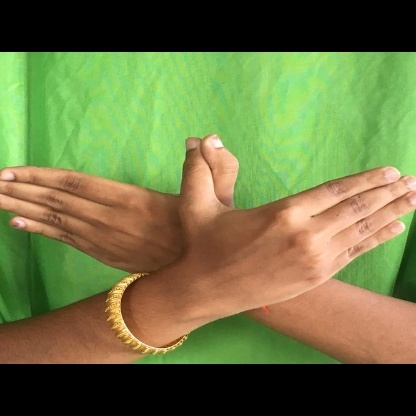
Mudra: Garuda